NGC 171

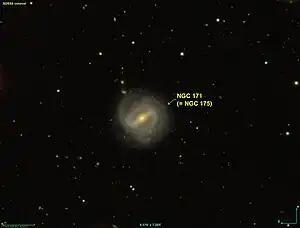
NGC 171 as seen on SDSS

NGC 171 is a barred spiral galaxy with an apparent magnitude of 12, located around 200 million light-years away in the constellation Cetus. The galaxy has two main medium-wound arms, with a few minor arms, and a fairly bright nucleus and bulge. It was discovered on 20 October 1784 by William Herschel. It is also known as NGC 175.